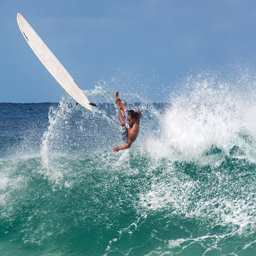
A bare-chested man surfing in strong ocean currents
Shirtless surfer and board flying through the air at top of a wave.
A surfer wipes out on a big wave.
a surfer is falling off his board in the ocean
A man riding on top of a wave as he falls off of a surfboard.